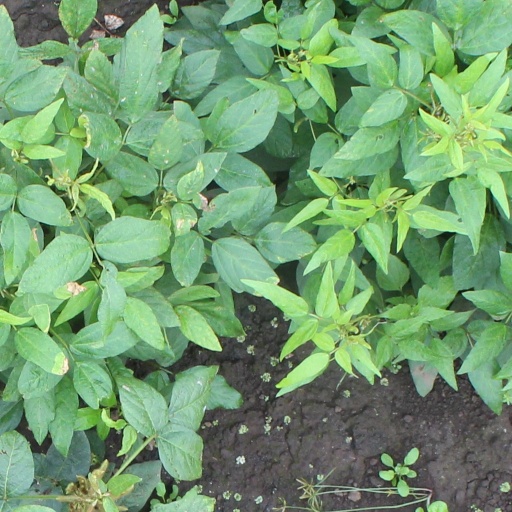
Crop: soybean